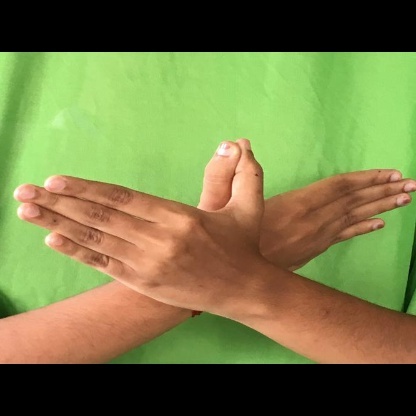
Mudra: Garuda